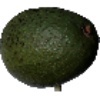
Label: Avocado 1